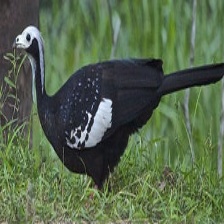
Species: BLUE THROATED PIPING GUAN
Scientific name: PIPILE CUMANENSIS